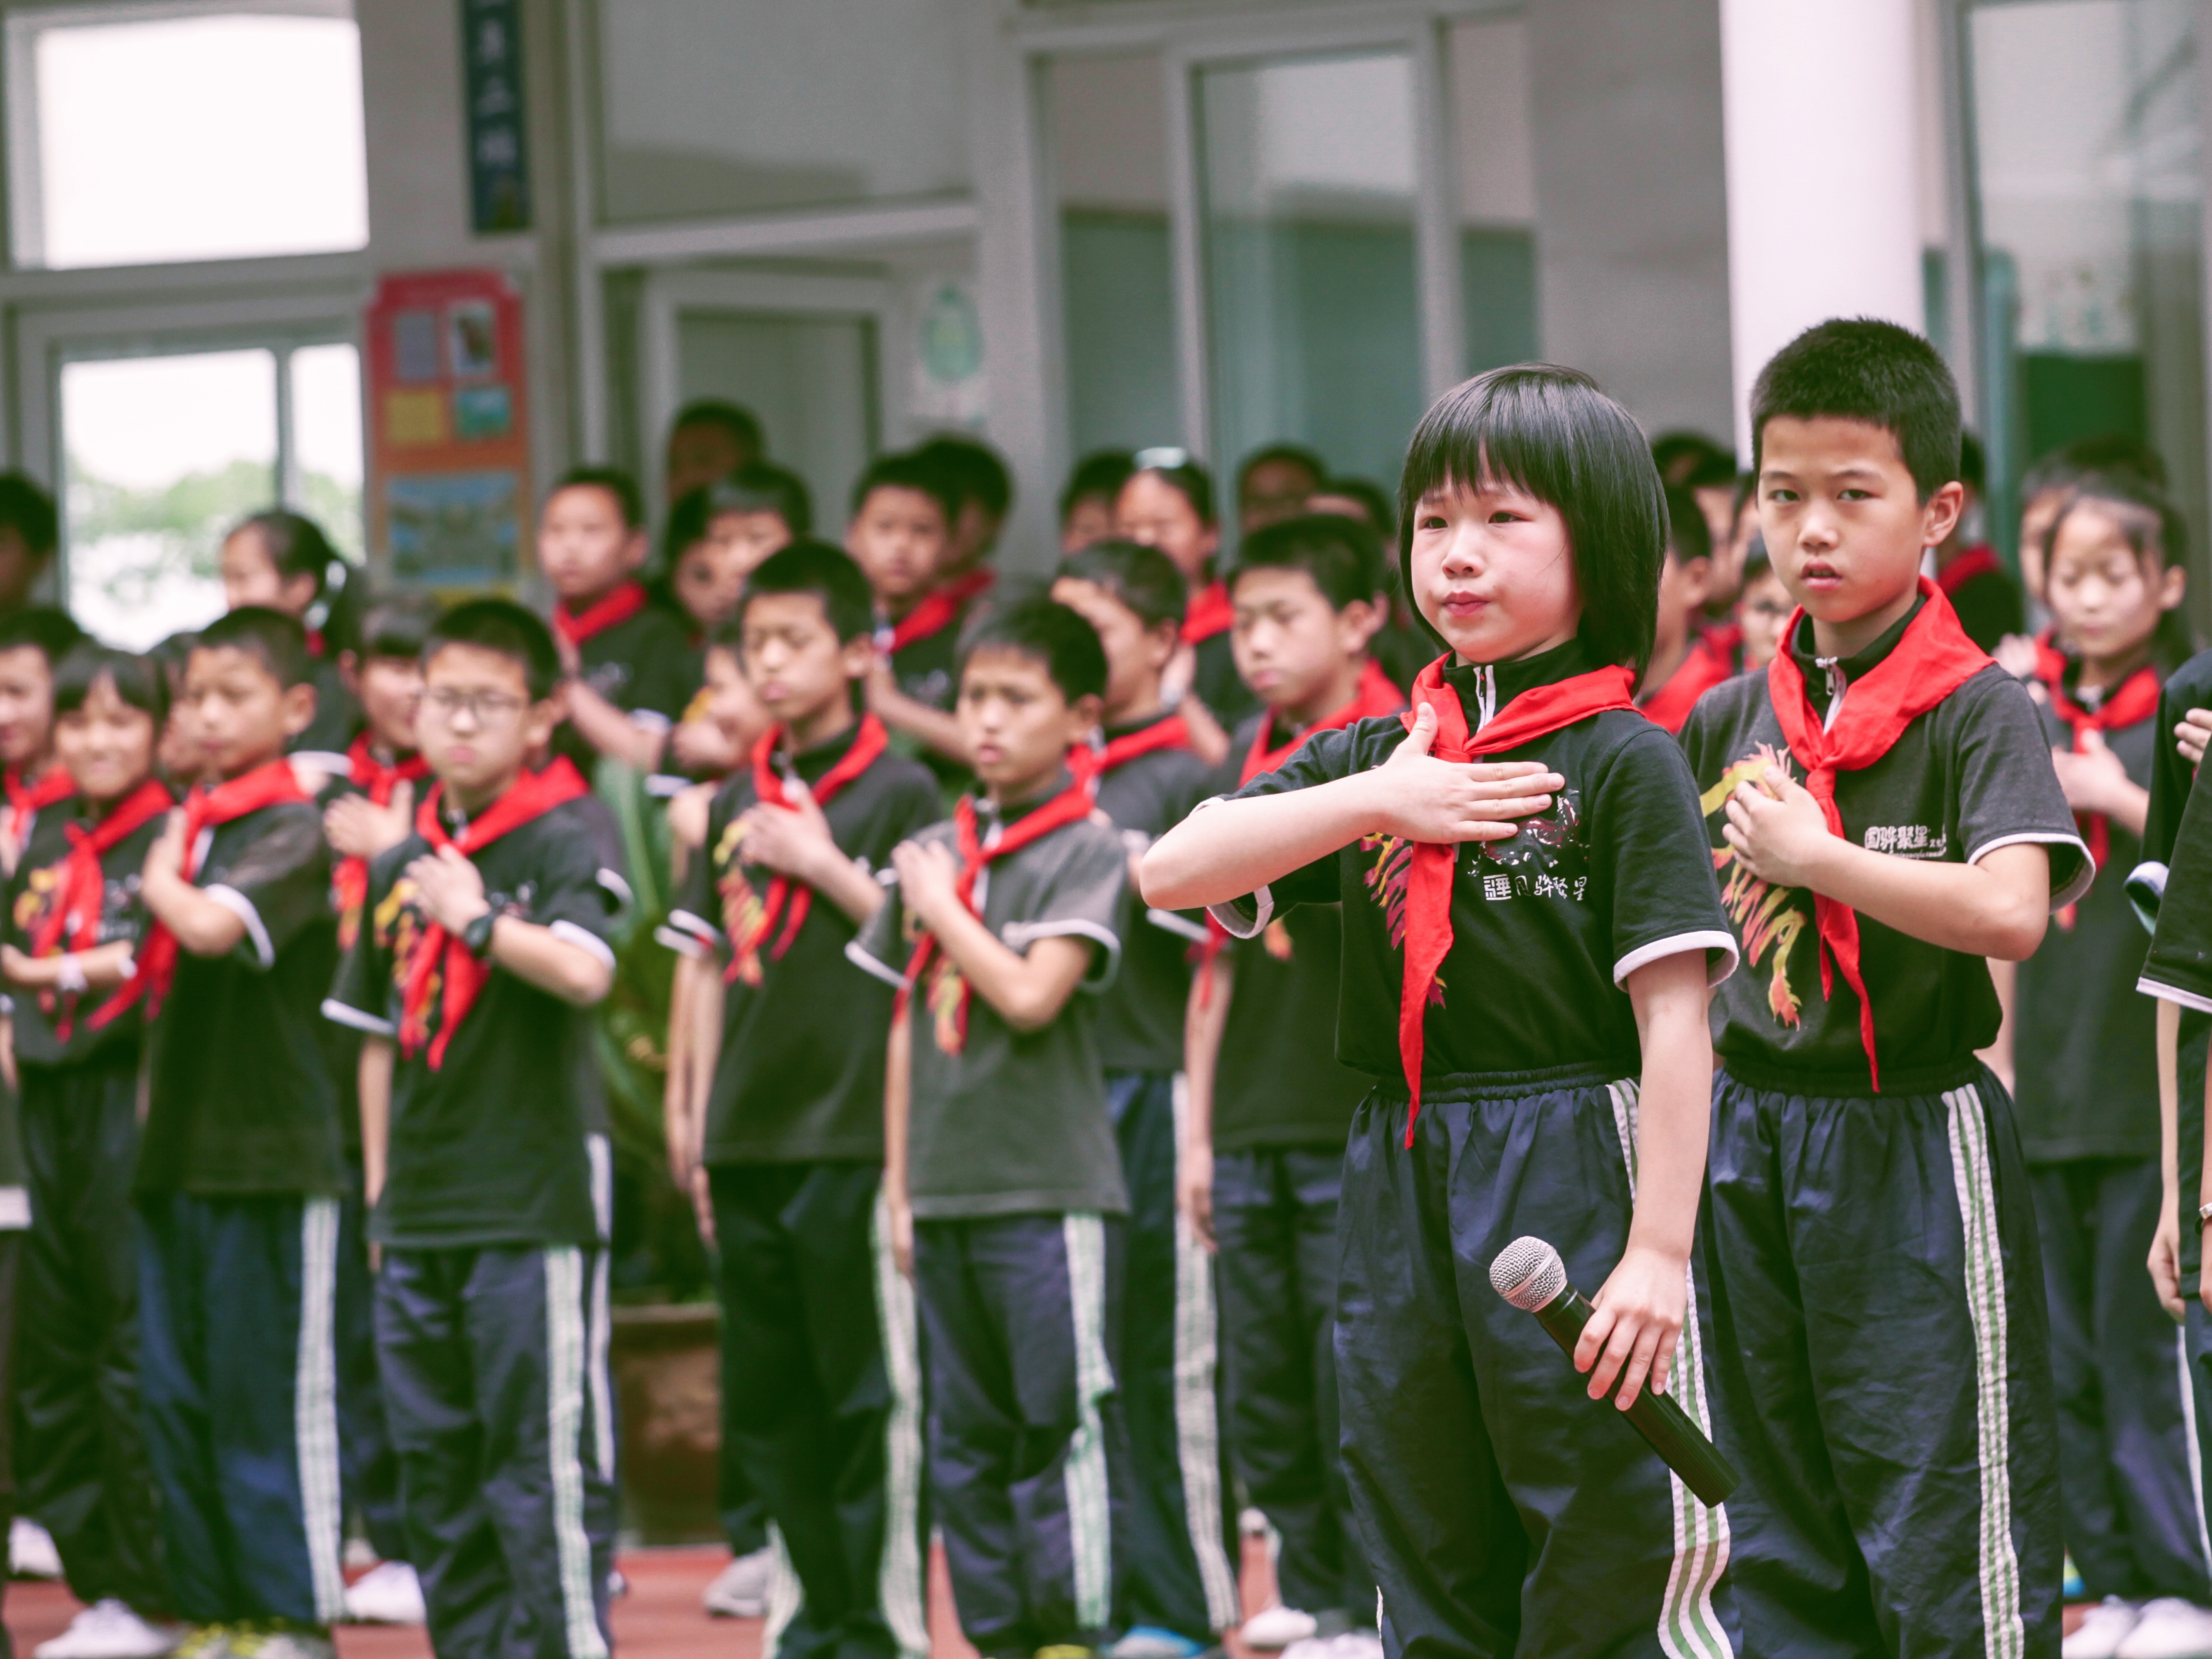
youth, musician, children, team, school, queue, marching, red scarf, pupils, musical ensemble